Cotton library

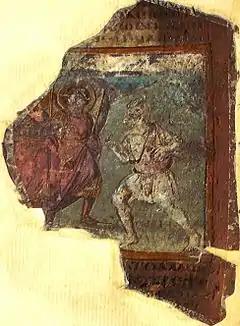
The Cotton Genesis was badly damaged in the Ashburnam House fire.

On 23 October 1731, fire broke out in Ashburnham House, in which 13 manuscripts were lost, while over 200 others faced severe destruction and water damage. Bentley escaped while clutching the priceless "Codex Alexandrinus" under one arm, a scene witnessed and later described in a letter to Charlotte, Lady Sundon, by Robert Freind, headmaster of Westminster School. The manuscript of "The Battle of Maldon" was destroyed, and that of "Beowulf" was heavily damaged. Also severely damaged was the Byzantine Cotton Genesis, the illustrations of which nevertheless remain an important record of Late Antique iconography. One of the collection's two original exemplifications of the 1215 Magna Carta, "Cotton Charter XIII.31A", was shrivelled in the fire, and its seal badly melted.